Madison Candy Company

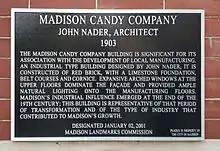
Landmark plaque

John Nader, a Madison architect and engineer, designed the new factory with a red brick front, three stories with a parapet at the top of the front, behind which a shed roof slopes to the back. The front is divided into four bays. On the first story the windows are all rectangular, with concrete trimming the columns between the bays. On the second and third floor, each window has a low-arched top. The large windows admitted light into the work areas. The cornice is stepped, with a datestone saying "1903" in the middle and a circular window on each side. The street level story has been modified somewhat, but the front above that is largely as originally built.